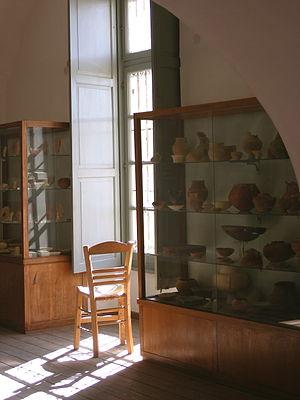
Naxos est une île grecque de la mer Égée appartenant aux Cyclades. C'est la plus grande et la plus haute île de l'archipel. Elle est située pratiquement au cœur de l'Égée, à approximativement 140 km de la Grèce continentale et de la Turquie continentale. La plus grande ville et port principal est Náxos, aussi appelée Chóra.